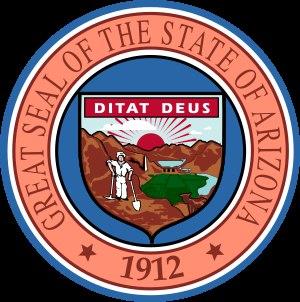
Le sceau de l'Arizona fut adopté en 1911. Dans la partie supérieure de la bordure est indiqué « Great Seal of the State of Arizona », et l'année 1912 dans la partie inférieure, année de l'adhésion de l'Arizona à l'Union. La pièce centrale du sceau est un écu au chef duquel est inscrite la devise latine « Ditat Deus ». Les éléments représentés sur l'écu sont une chaîne de montagne, un soleil, un barrage et son réservoir, un taureau, une mine de quartz et un mineur avec ses outils.